Nairo Quintana

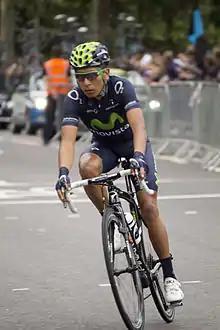
Quintana at the 2013 Tour of Britain

In 2013, Quintana won stage 3 of the Volta a Catalunya, and the following month, he won the queen stage of the Tour of the Basque Country by sprinting to victory after the final climb in Eibar–, two seconds before a group of six fellow overall contenders. Quintana took the overall win in the final time trial by finishing second behind Tony Martin, gaining enough time over 's Sergio Henao to take the leader's jersey from him.